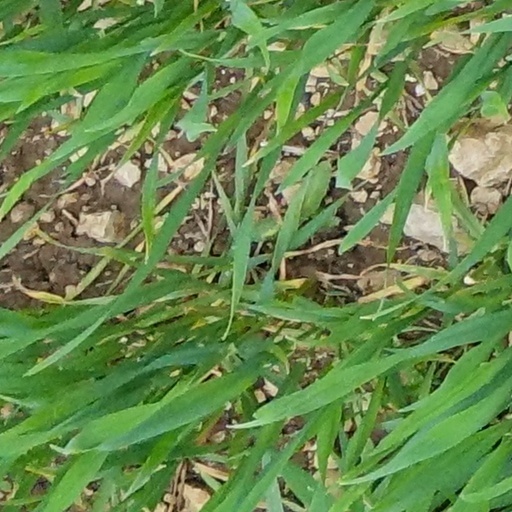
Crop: wheat